Charles Lydiard

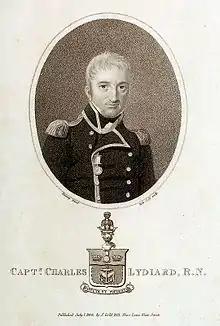

Charles Lydiard (fl. 13 May 1780 – 29 December 1807) was an officer of the Royal Navy who served during the French Revolutionary and Napoleonic Wars.